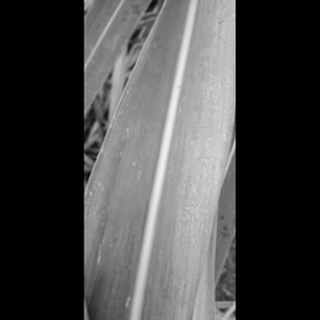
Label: sugarcane_yellow_leaf_disease